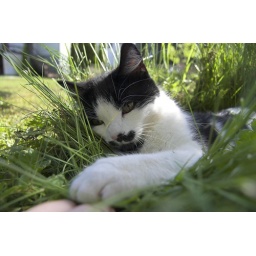
My kitten Munchie laying in the grass when she put her paw out to my fingers.